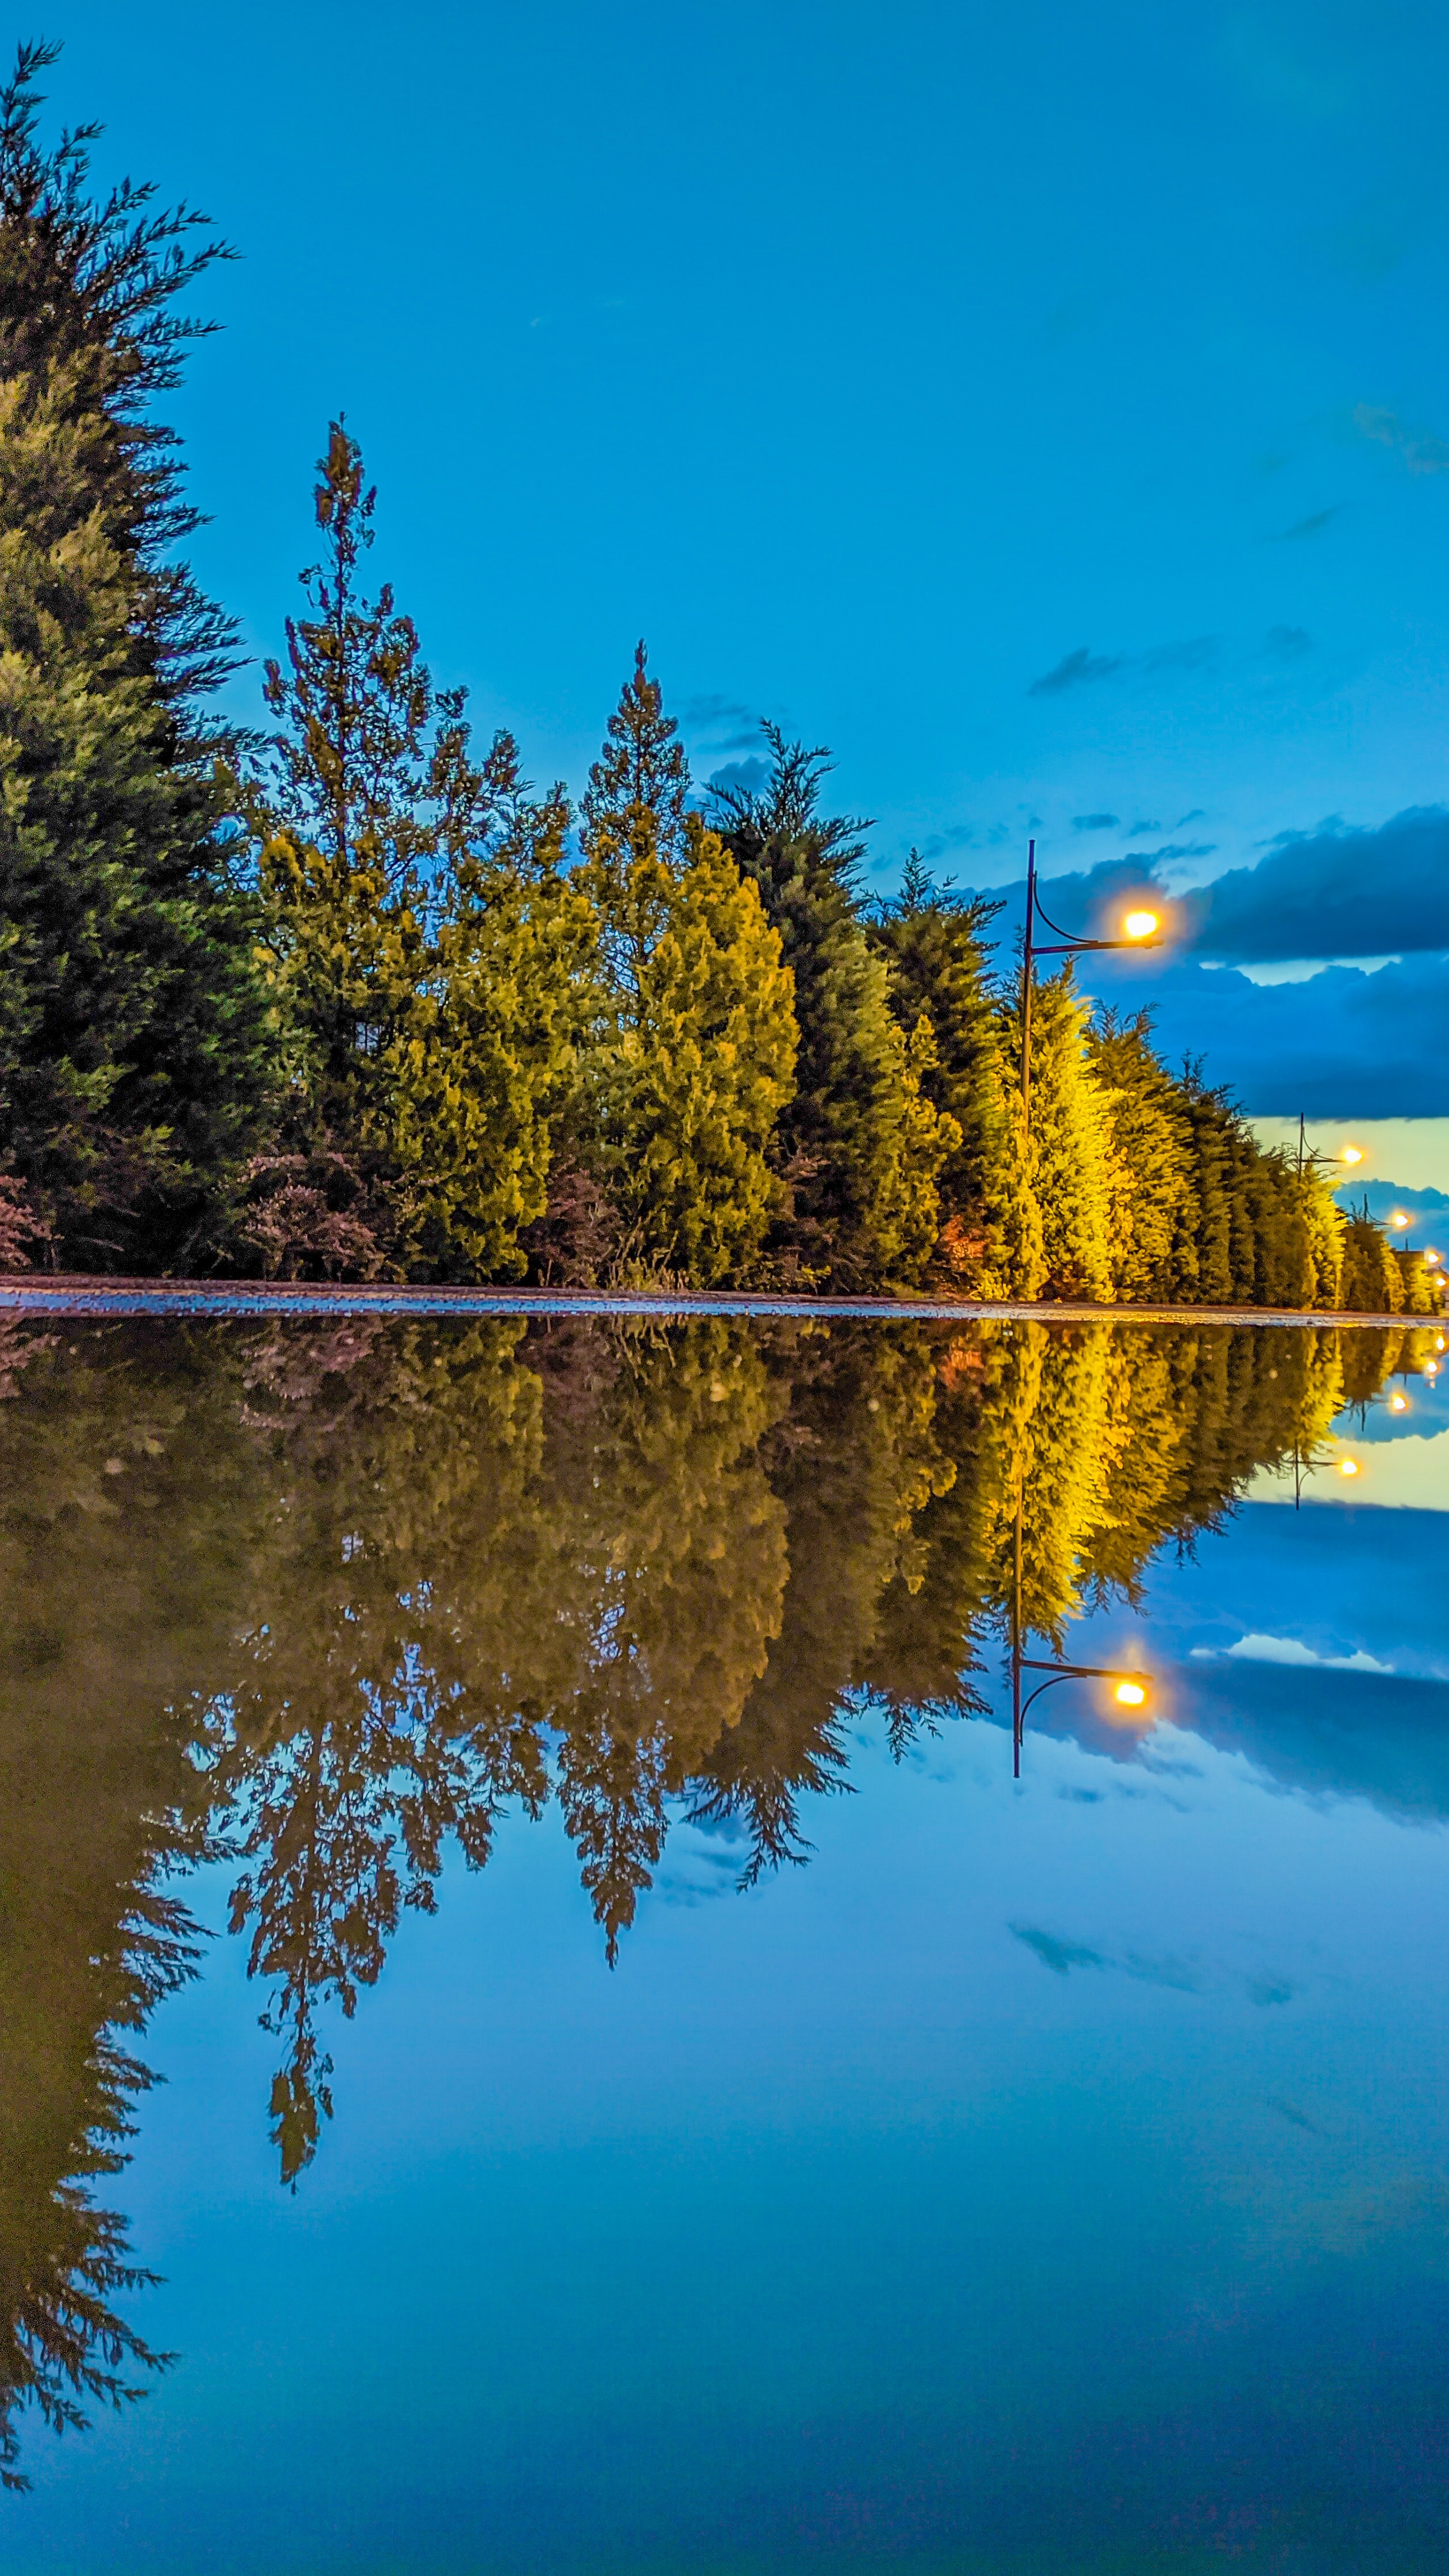
natural, water, sky, nature, natural landscape, tree, branch, watercourse, street light, bank, liquid, woody plant, larch, landscape, lake, symmetry, waterway, Tints and shades, horizon, electric blue, reservoir, twig, plant, reflection, conifer, lacustrine plain, forest, temperate broadleaf and mixed forest, autumn, evening, loch, lake district, winter, grass, deciduous, pine family, Northern hardwood forest, inlet, river, pond